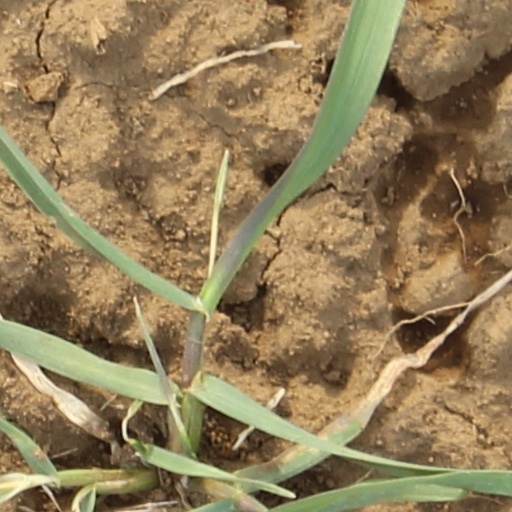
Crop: wheat